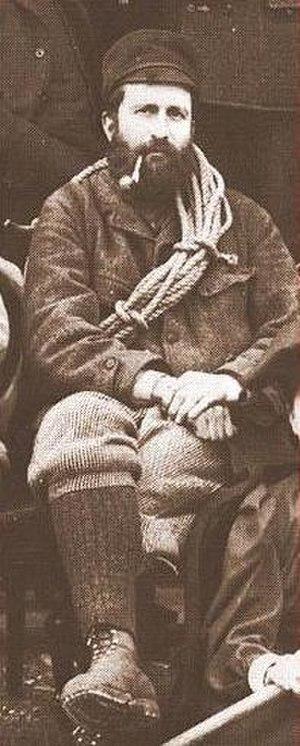
Oscar Eckenstein est un grimpeur et alpiniste anglais.
La liste de grimpeurs et d'alpinistes est la liste des personnes notables pour leurs activités d'alpinisme, d'escalade.